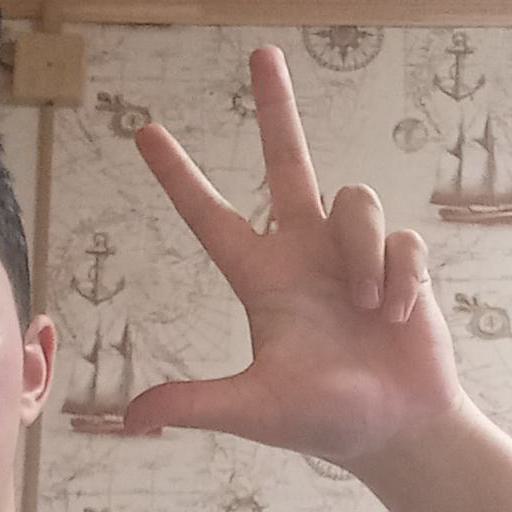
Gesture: three2